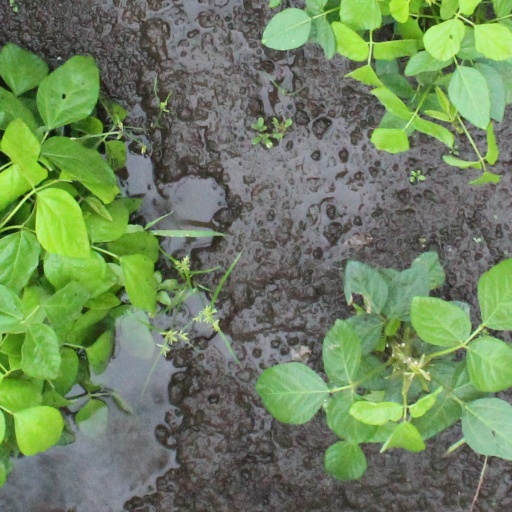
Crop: soybean